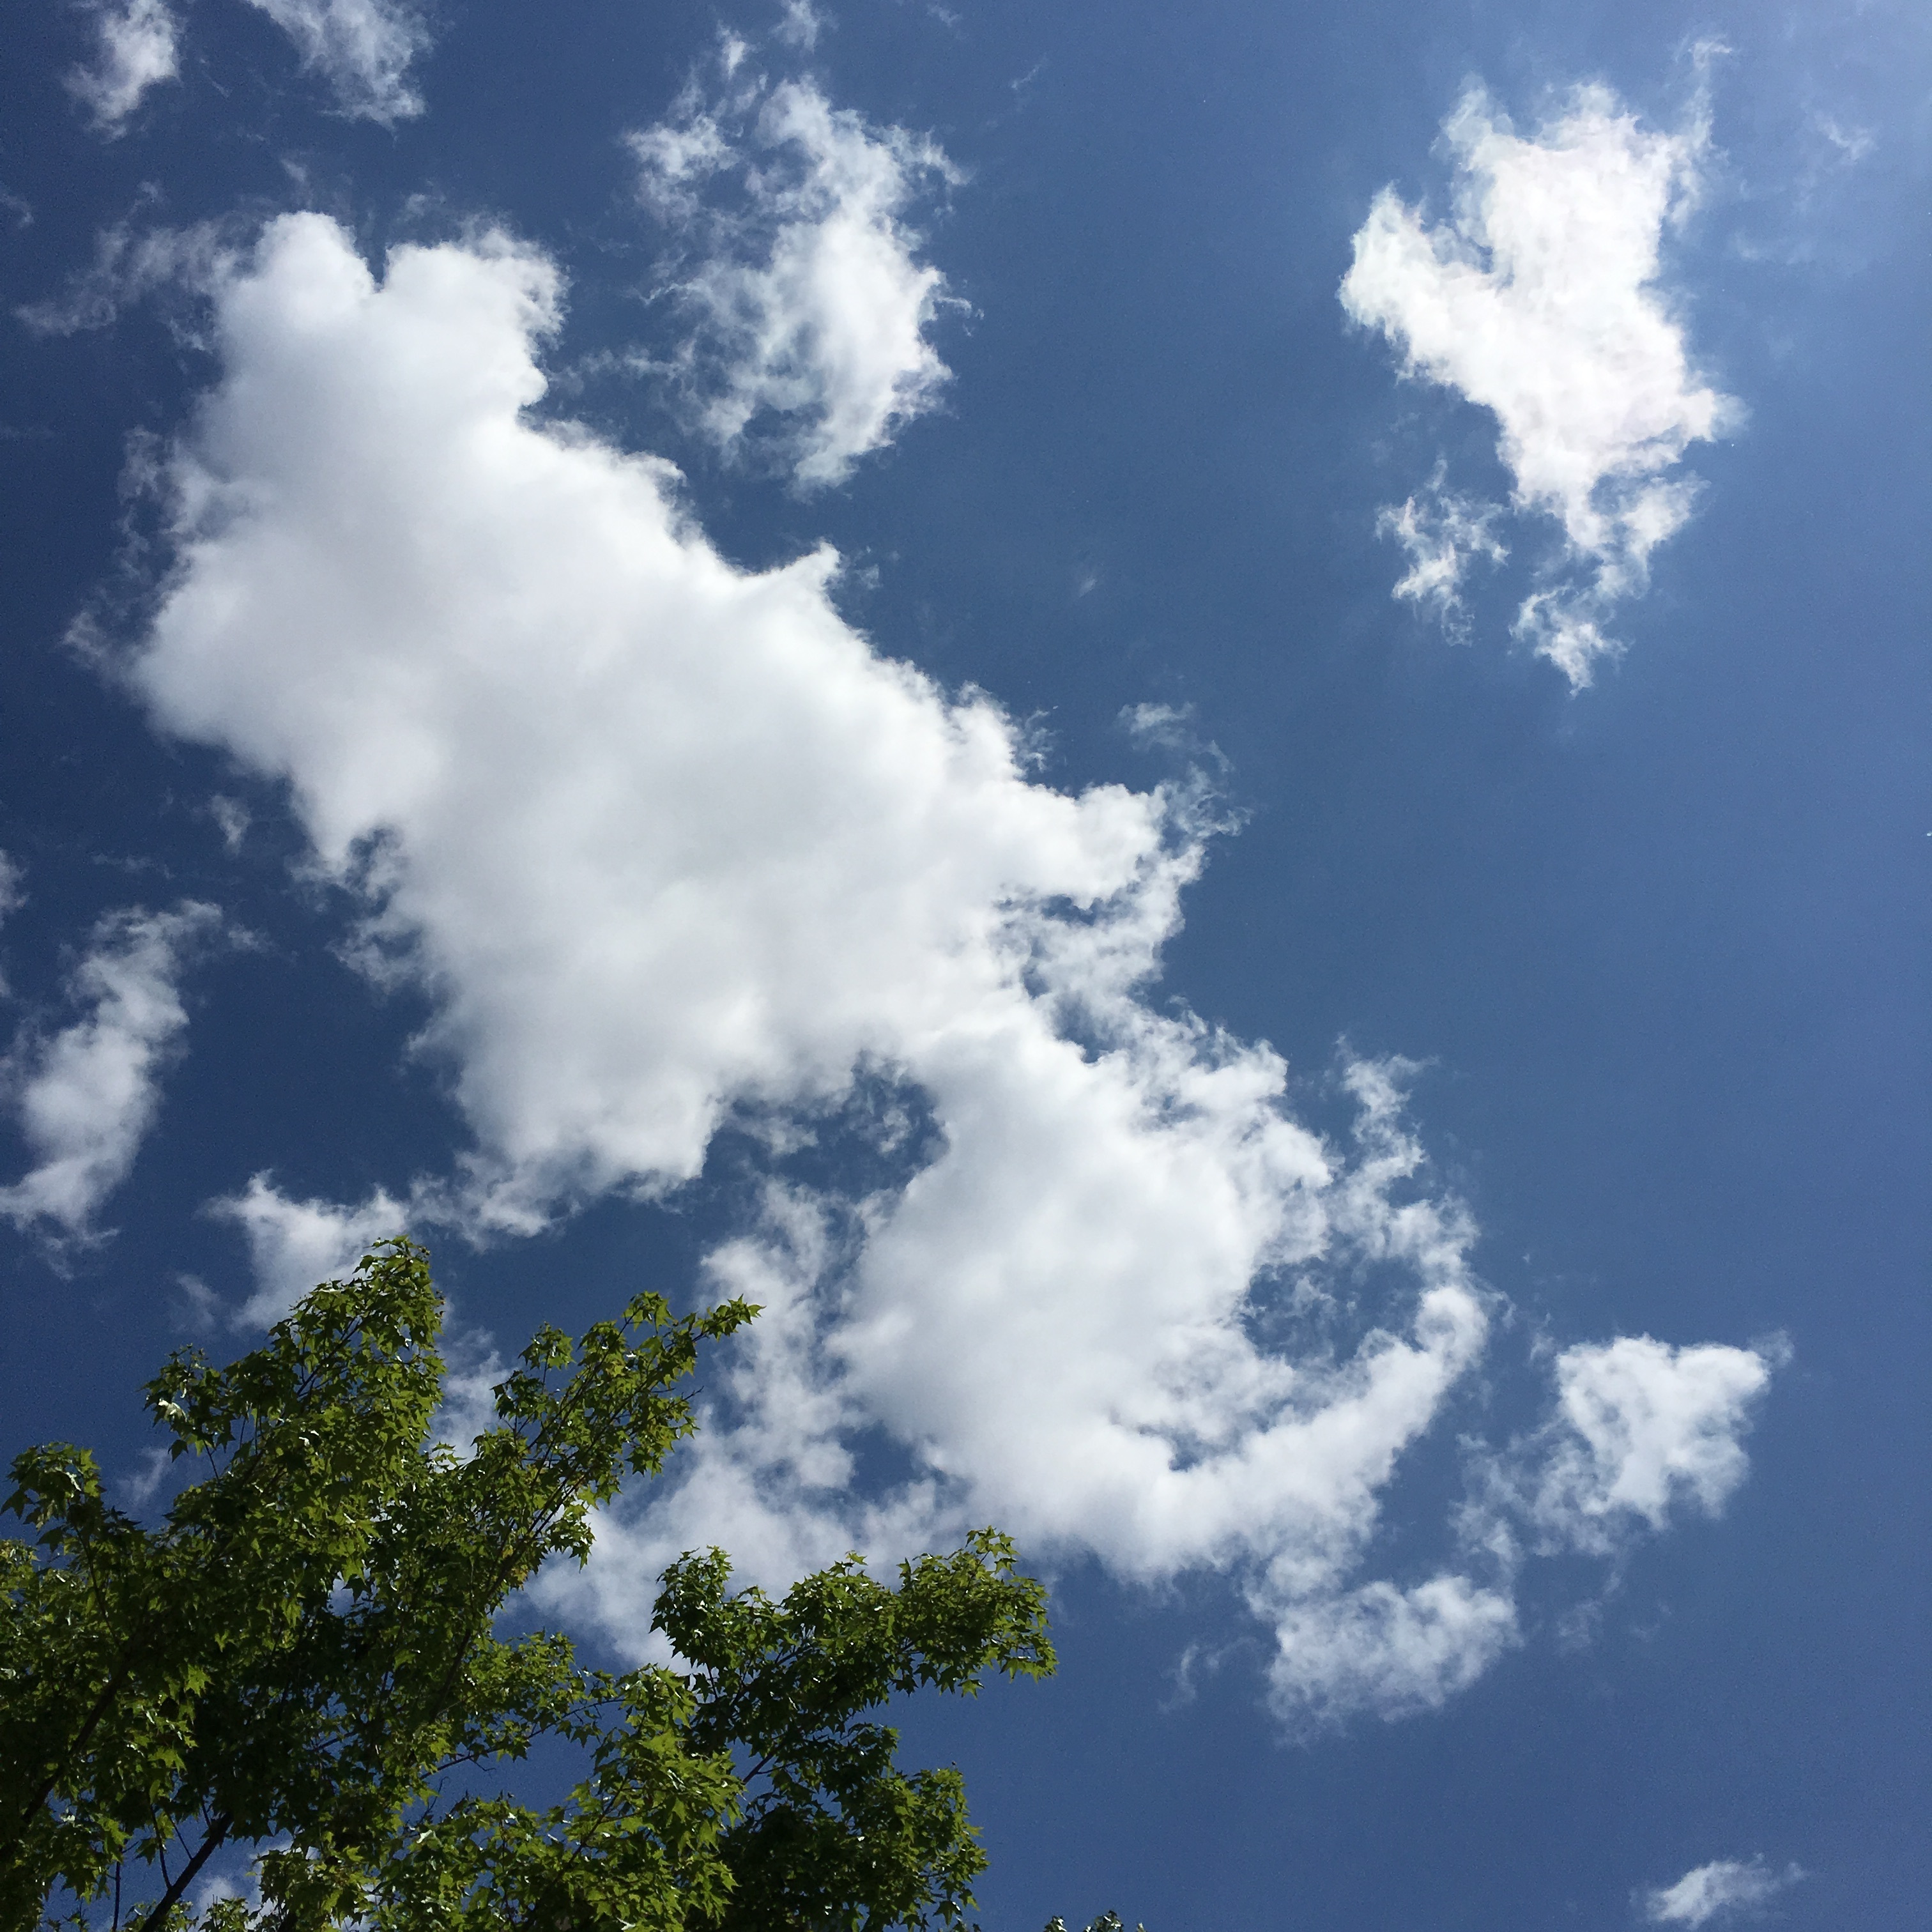
cloud, sky, sunlight, atmosphere, daytime, cumulus, blue skies, good weather, blue sky and white clouds, meteorological phenomenon, atmosphere of earth